Eduardo Héctor Garat

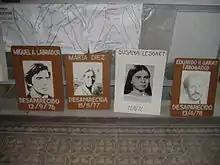
Display with photographs of "desaparecidos" from Rosario. Eduardo Garat's photograph is on the right.

"Texto constitucional, proyecto hegemónico y realidad histórica" ("Constitutional text, hegemonic project and historical reality") is a posthumous work by Eduardo Garat. Written in 1972, it describes the repression that would occur in 1976. A typed draft of his work was rescued, which was subsequently published. The book is an essay on the Peronist Constitution of 1949 and was presented in November 2012 in Buenos Aires by a panel consisting of former Foreign Minister Jorge Taiana; the then Secretary of Human Rights, Martín Fresneda; the historian Roberto Baschetti; the editor of the text, Esteban Langhi; and Florencia Garat, daughter of the author and member of HIJOS Rosario. The book was previously presented at the Faculty of Law of the National University of Rosario in August 2012.